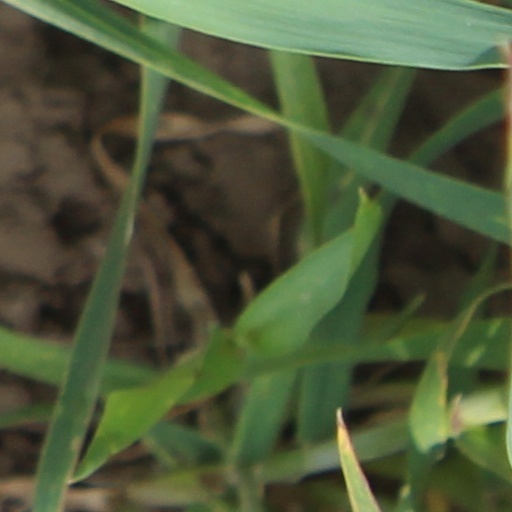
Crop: wheat